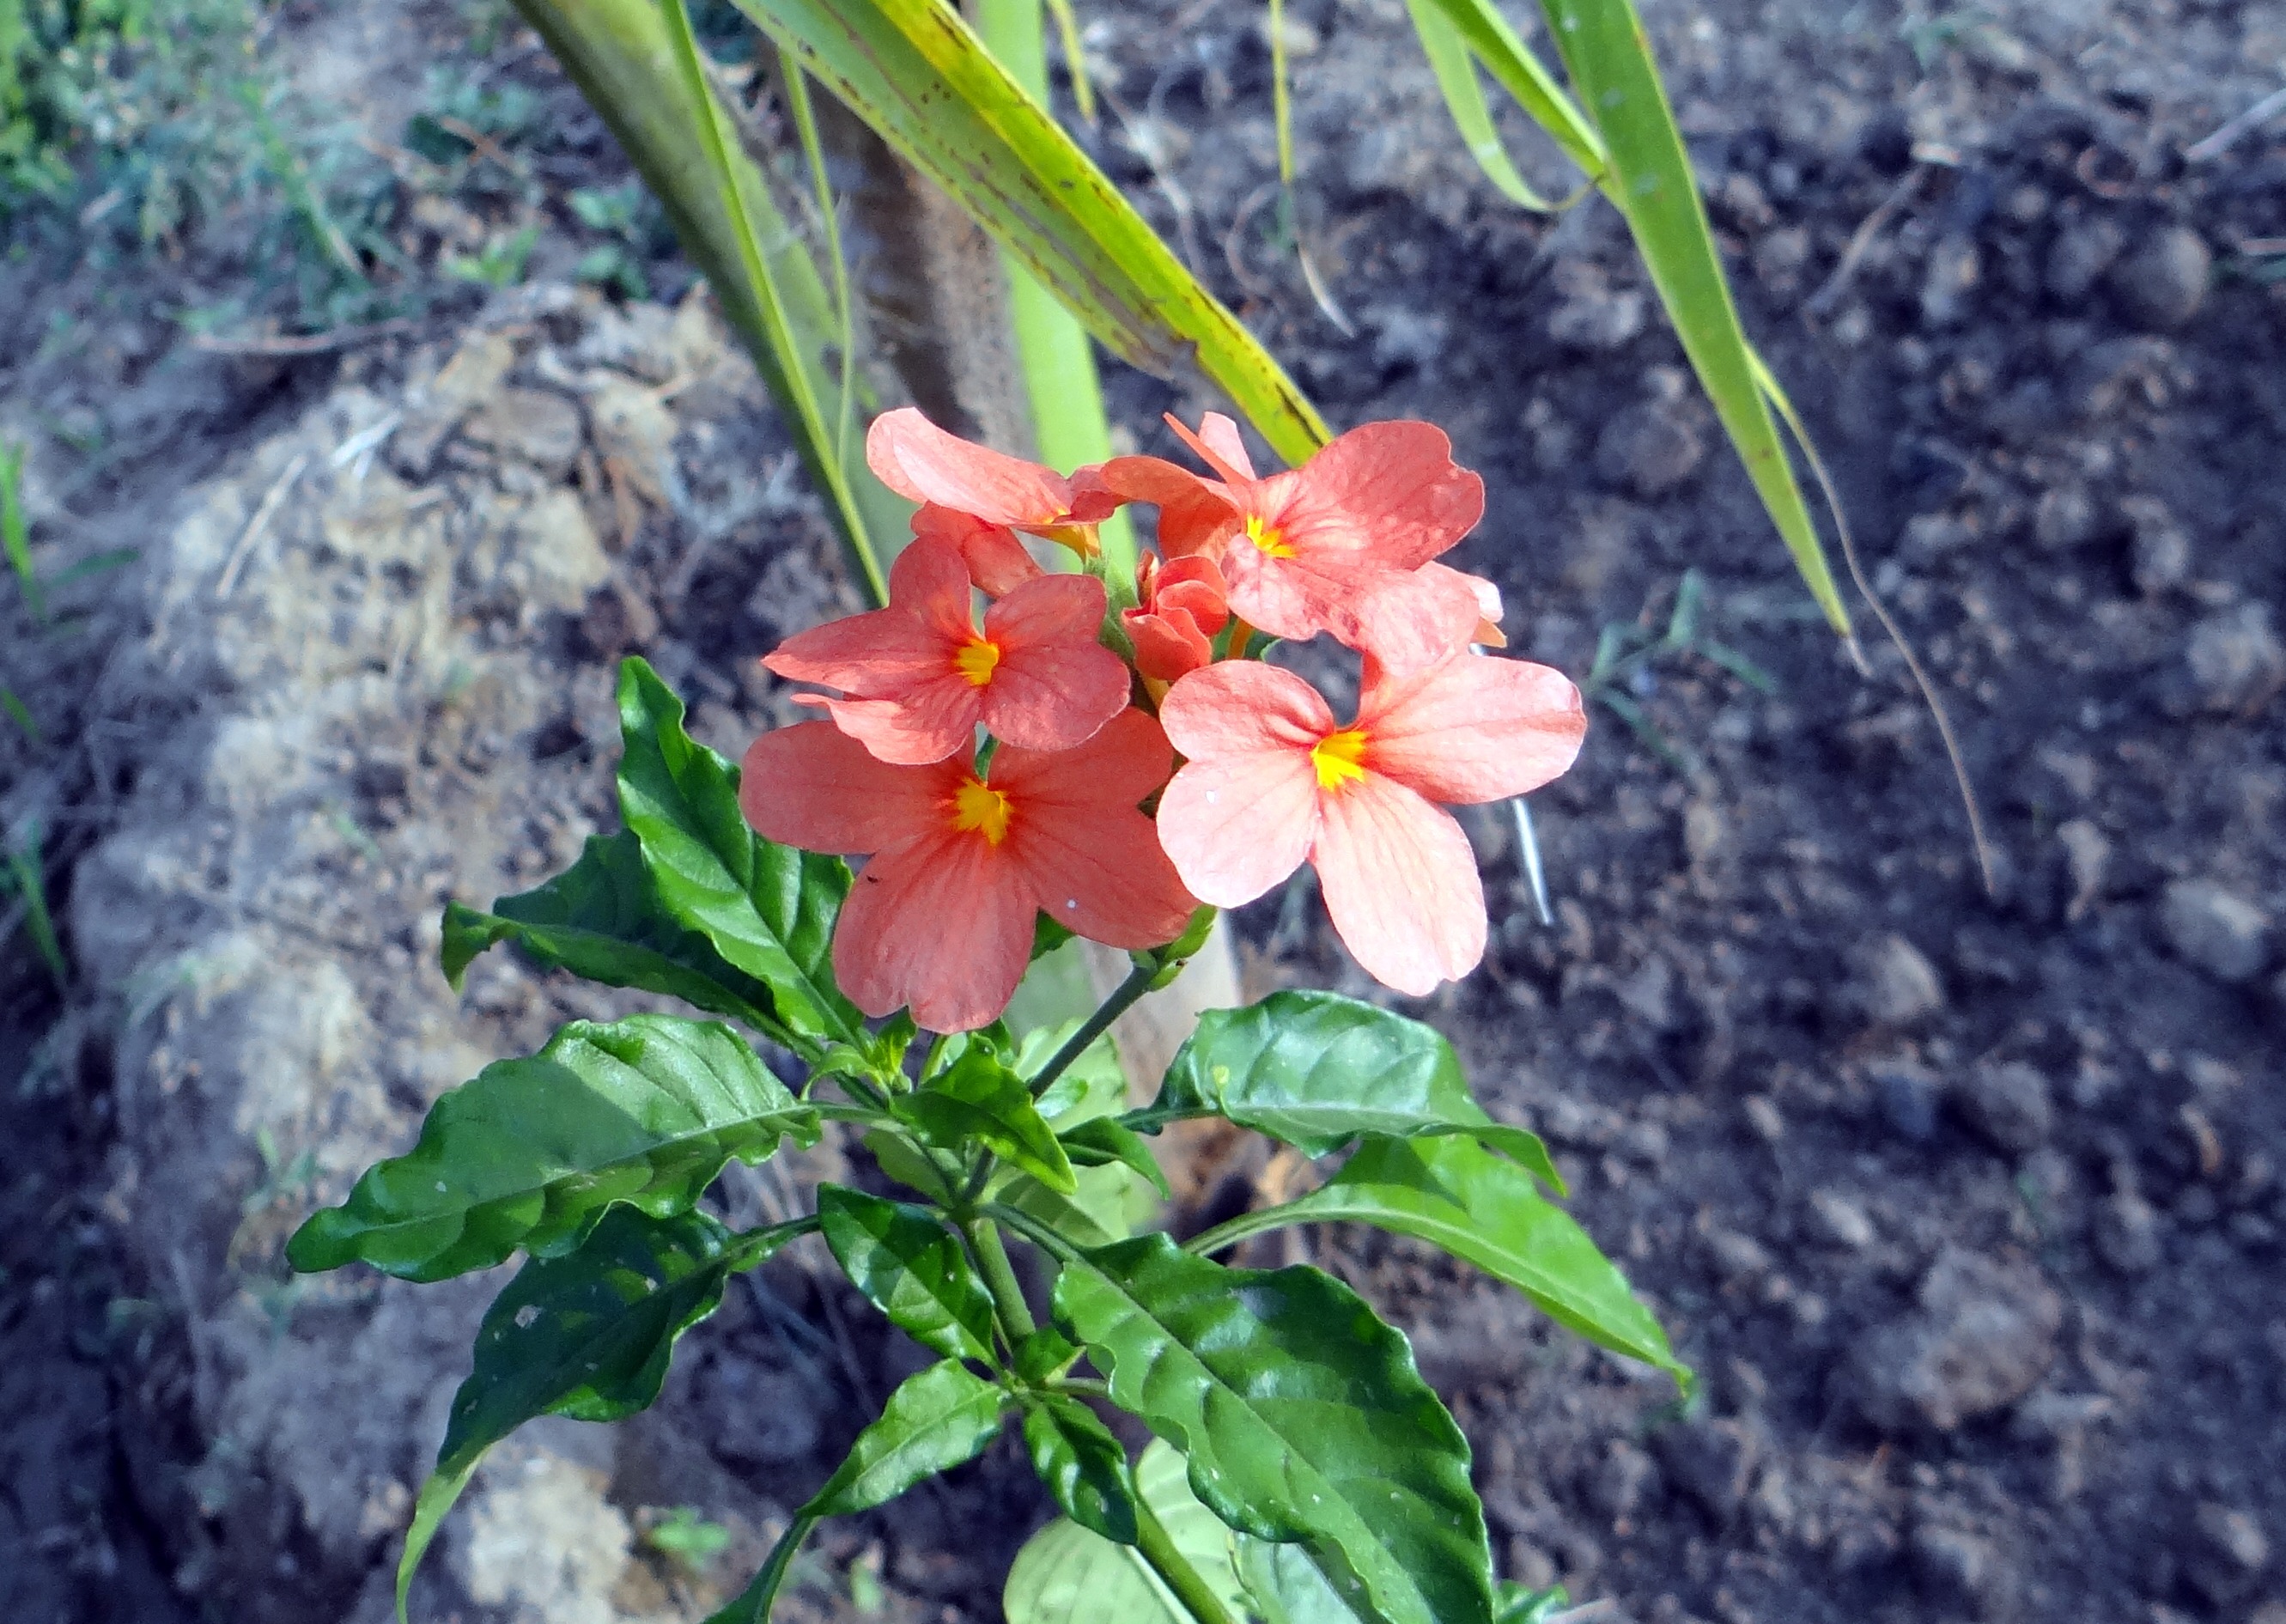
nature, blossom, plant, stem, leaf, flower, petal, bloom, floral, environment, herb, natural, botany, agriculture, garden, flora, botanical, wildflower, outdoors, vegetation, horticulture, organic, flowering plant, land plant, crossandra infundibuliformis, firecracker flower, kanakambaram